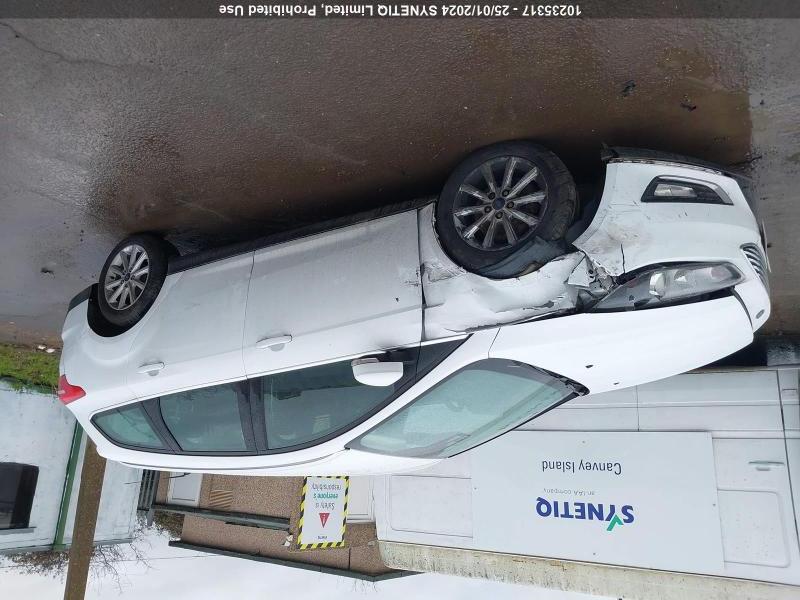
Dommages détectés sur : pare-choc avant, feu avant gauche, capot, aile avant gauche, porte avant gauche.
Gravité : majeur